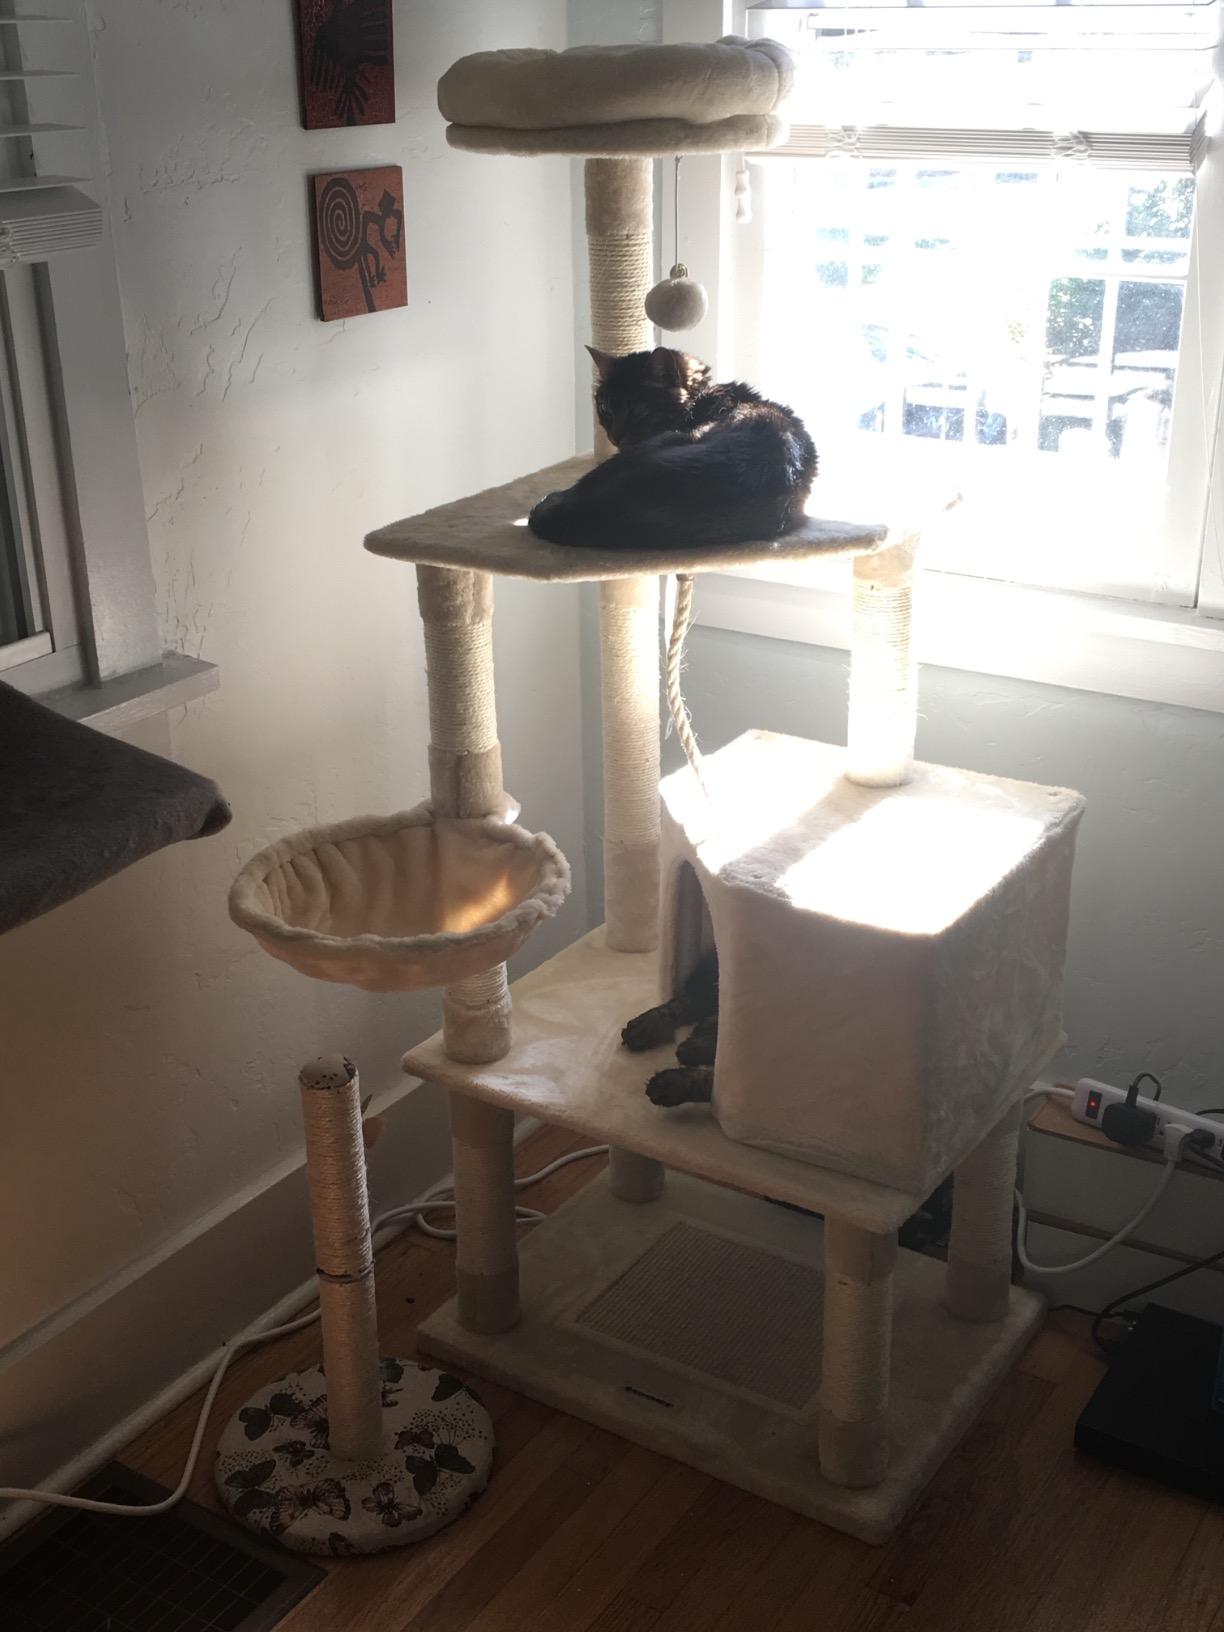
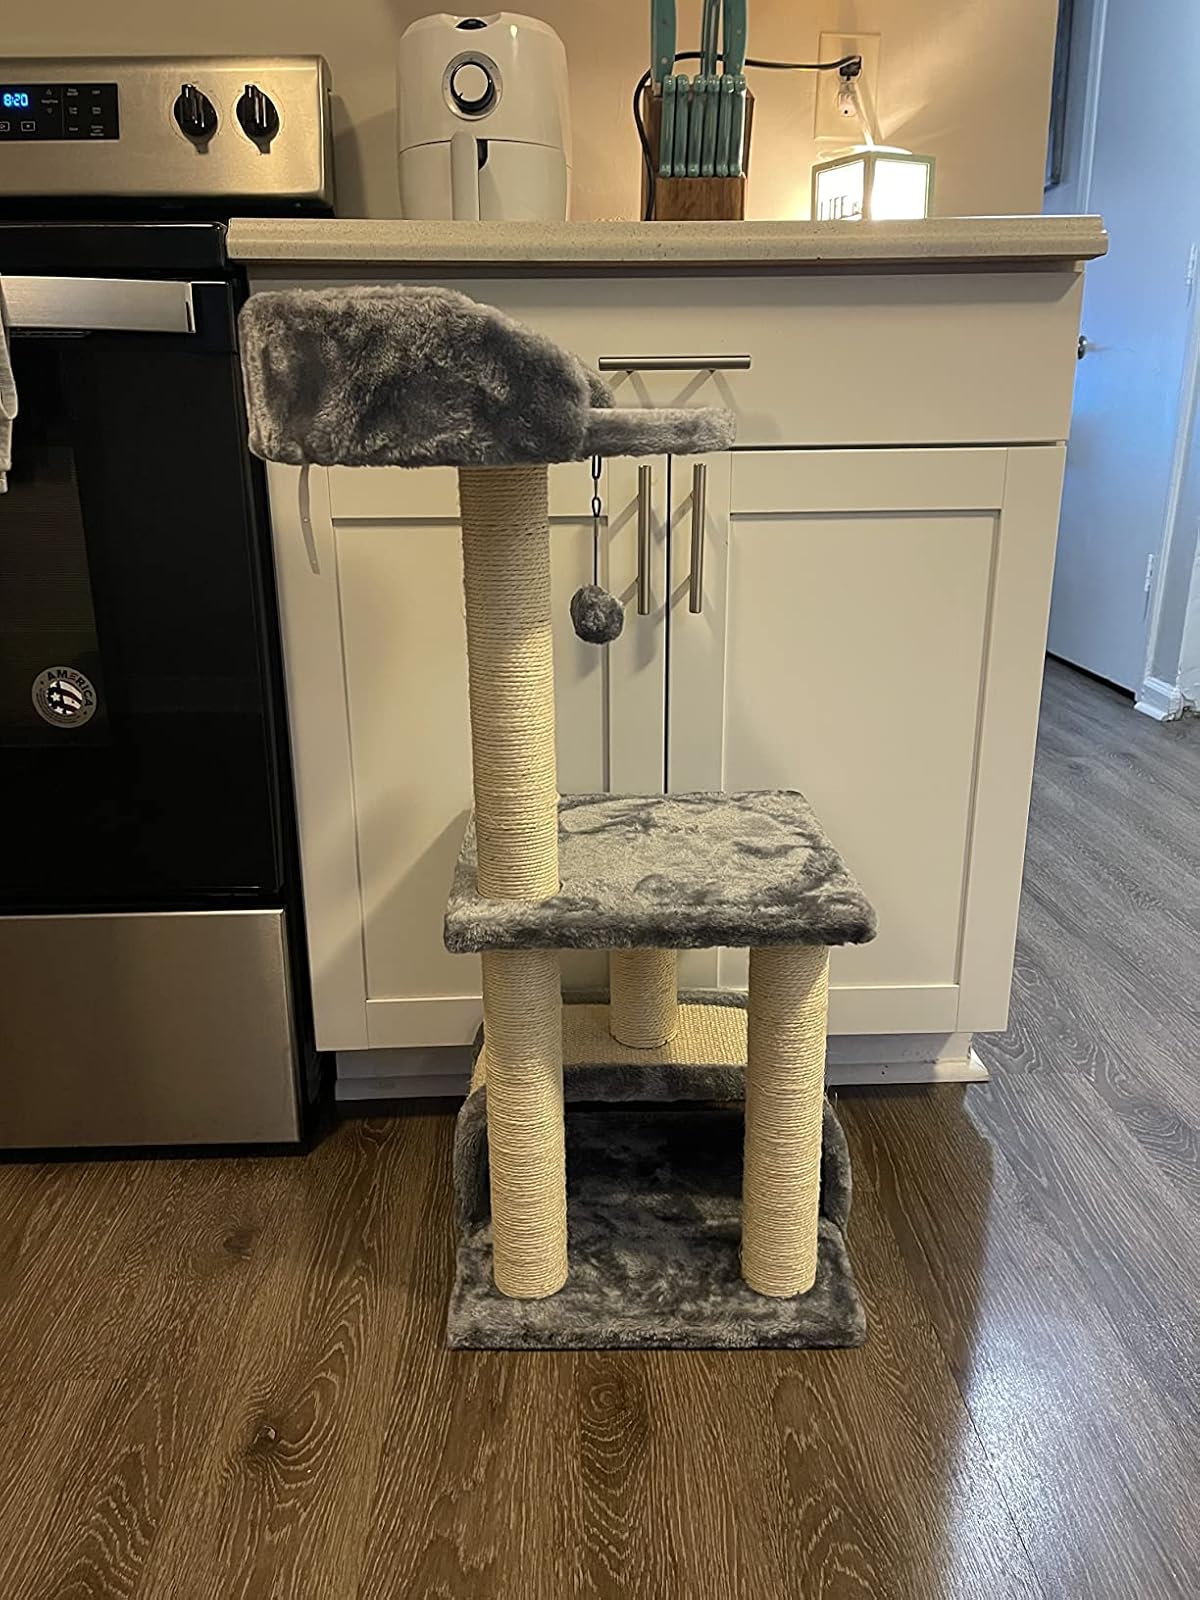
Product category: items_cat tree
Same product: no